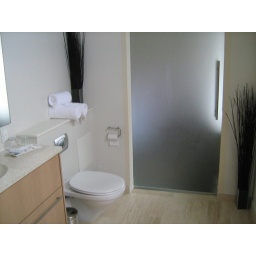
Hotel bathroom in Frederikshavn. I had to get a shot of the frosted glass door.